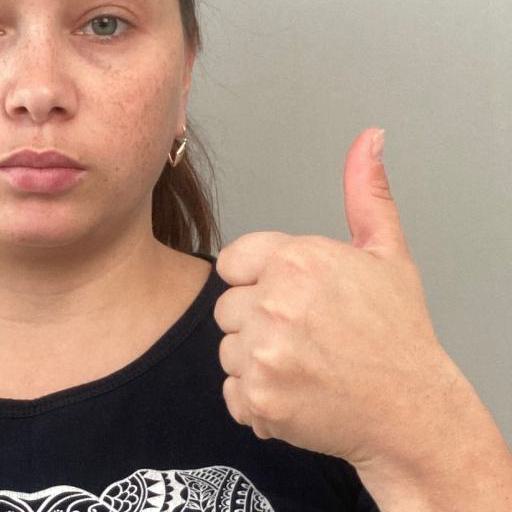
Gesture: like